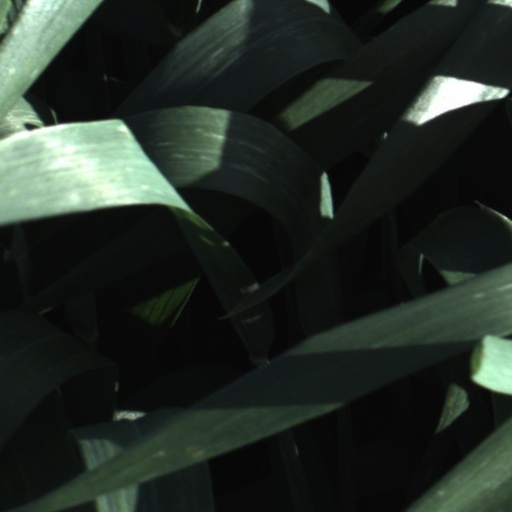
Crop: wheat